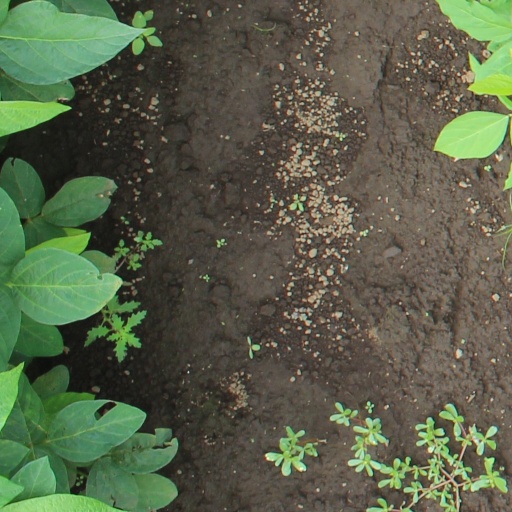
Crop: soybean